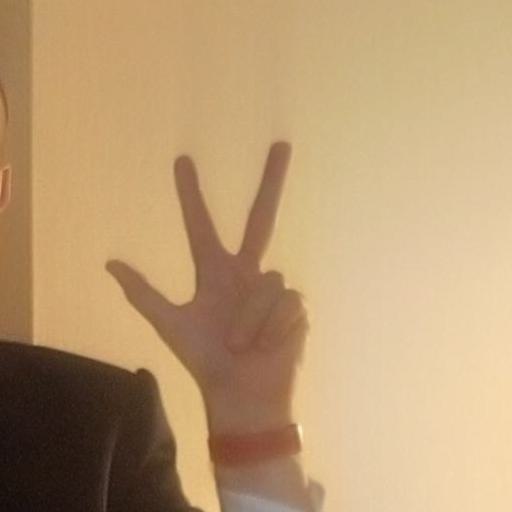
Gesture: three2